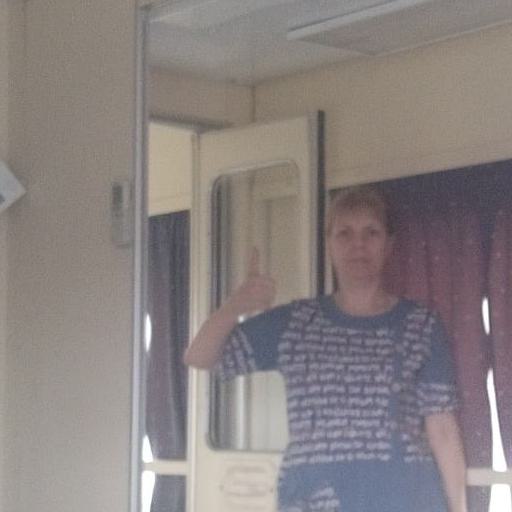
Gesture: like